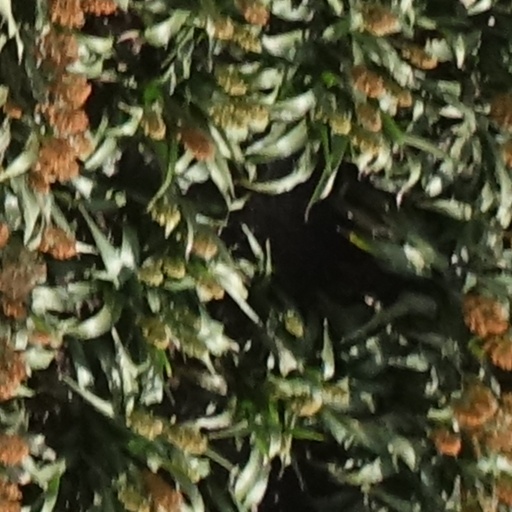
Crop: sorghum